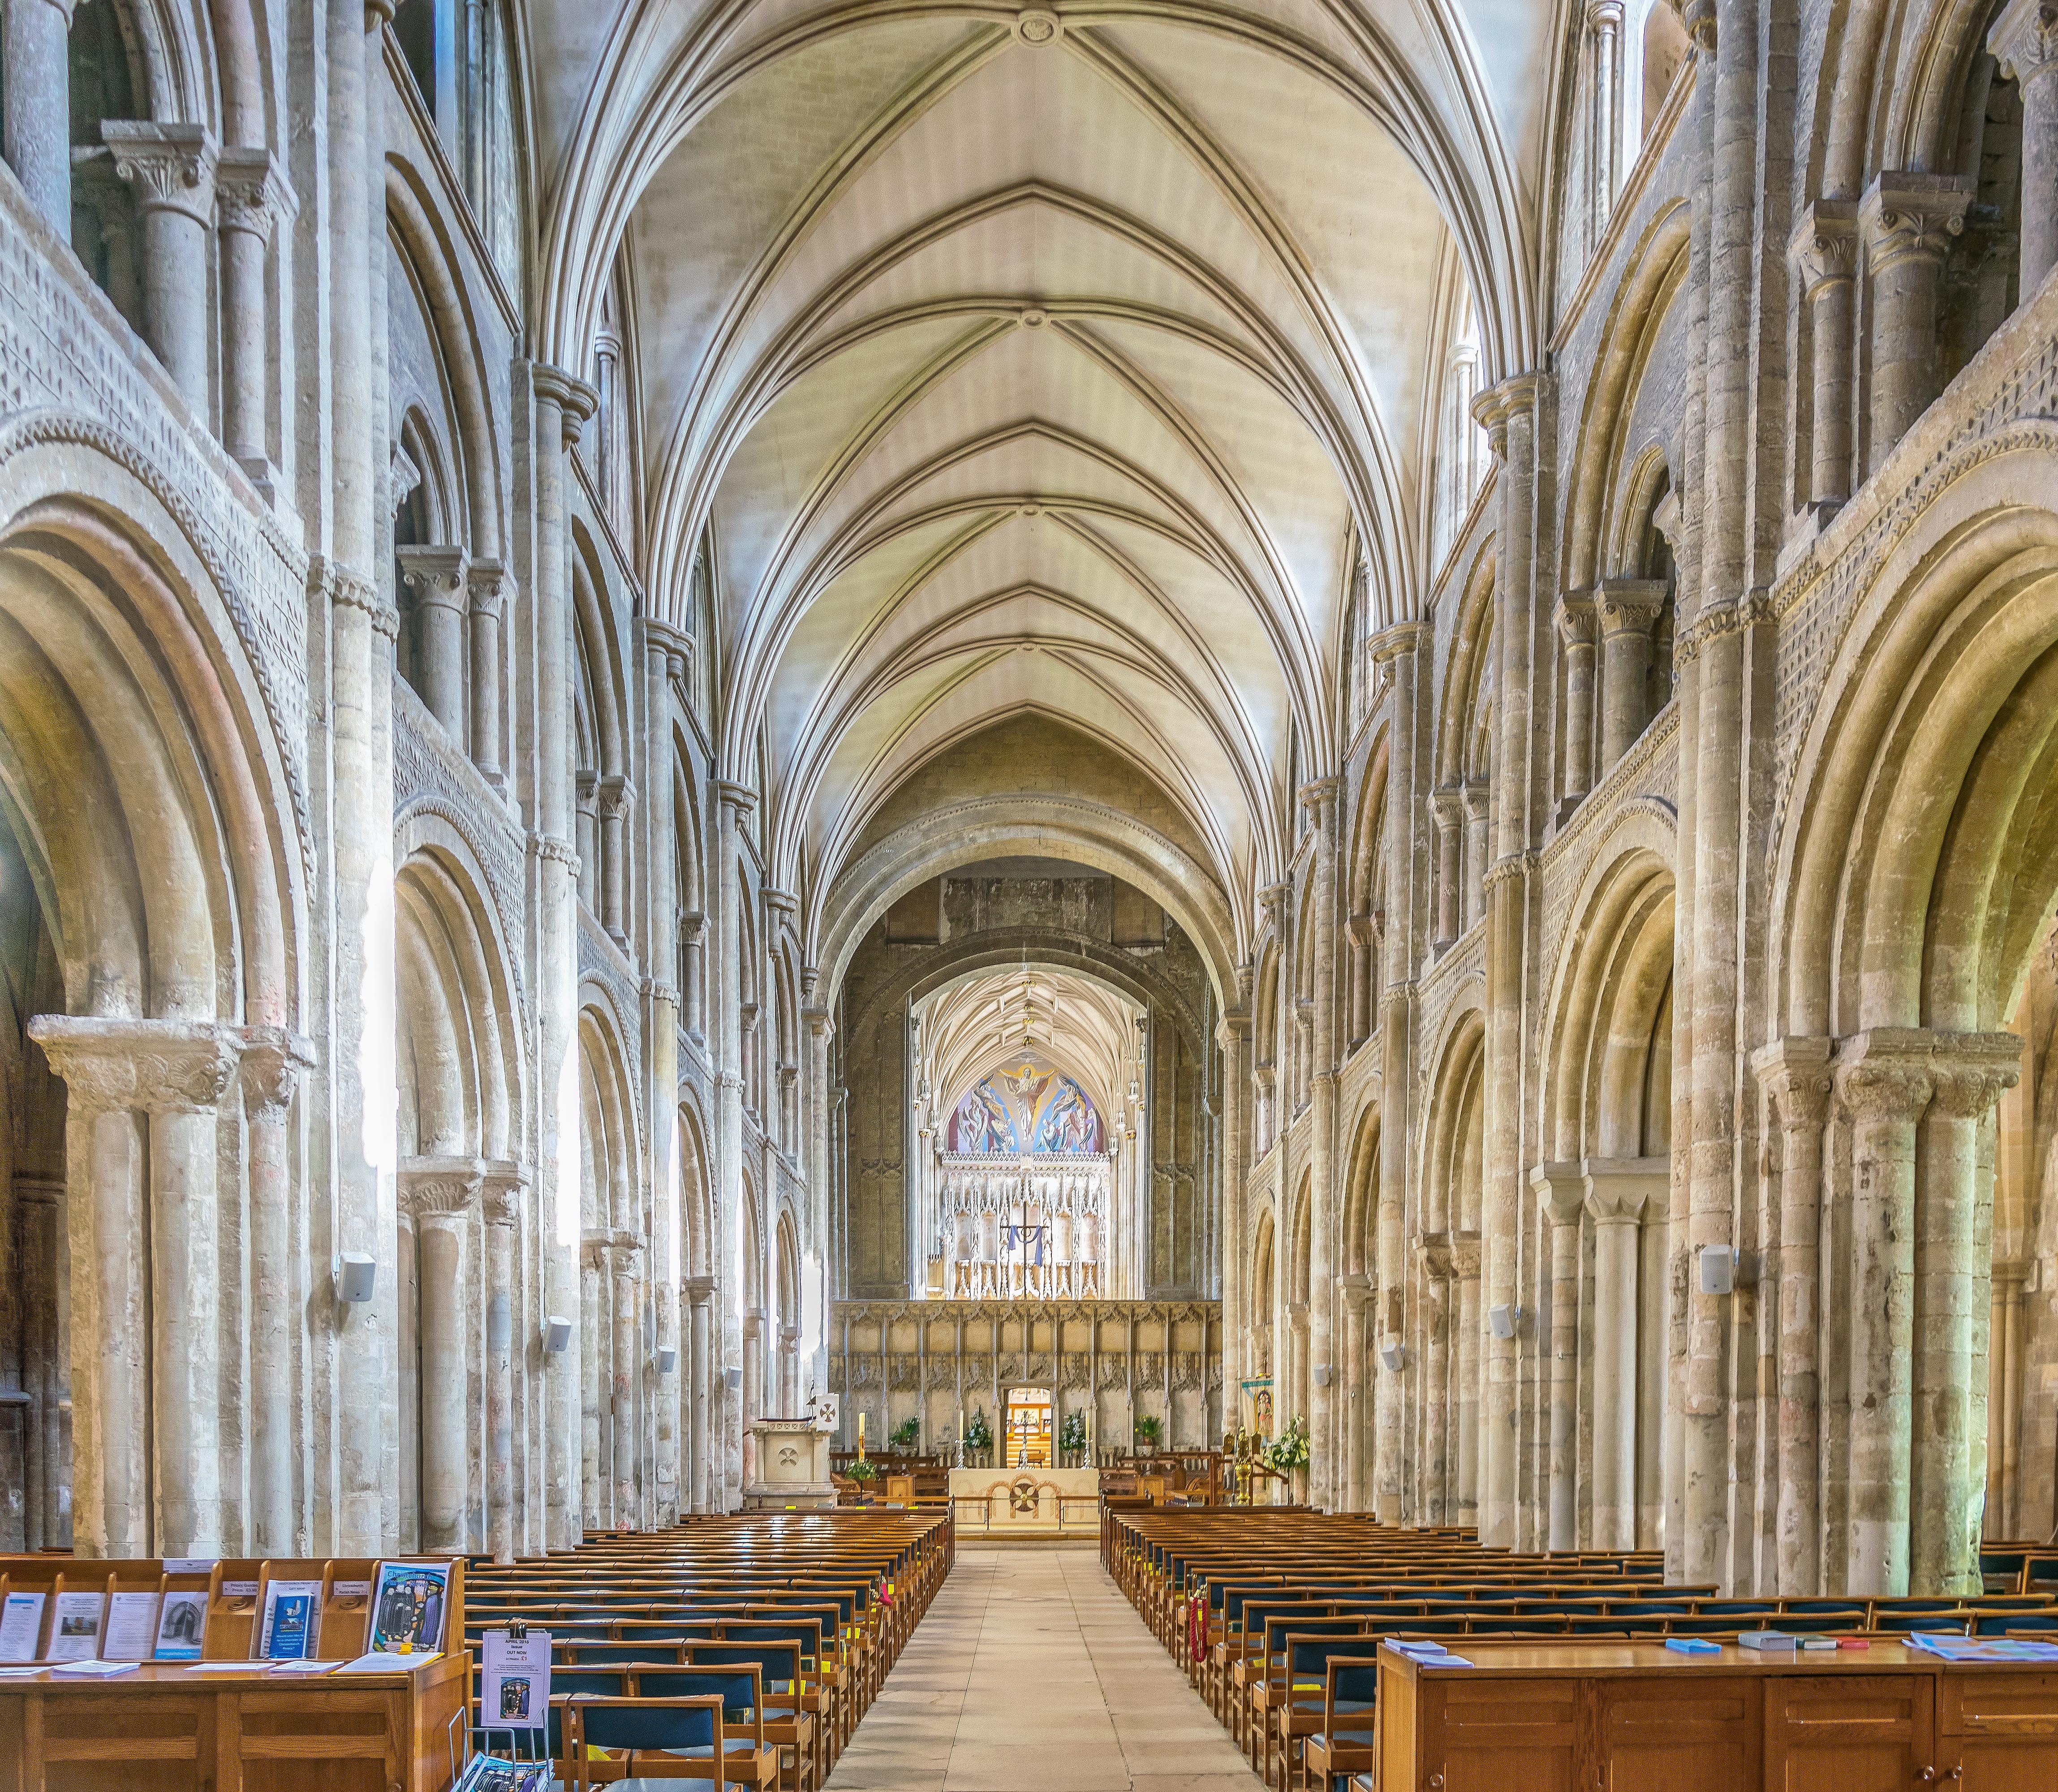
architecture, building, arch, spring, tower, church, cathedral, chapel, place of worship, aisle, priory, arches, monastery, symmetry, synagogue, nave, abbey, basilica, christchurch, dorset, norman, gothic architecture, byzantine architecture